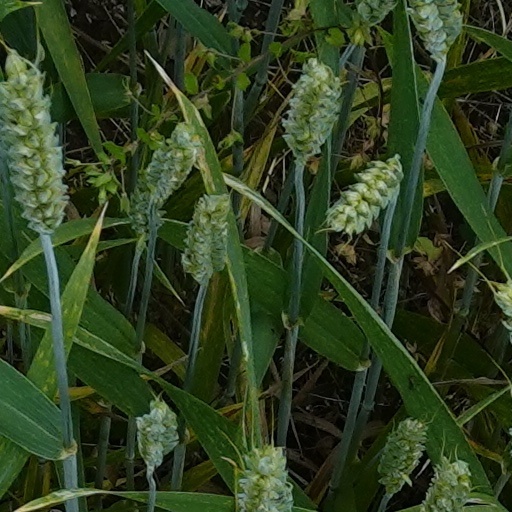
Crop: wheat